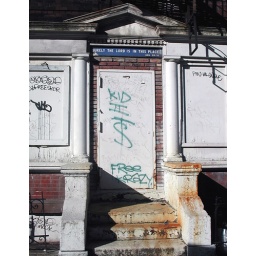
Crown Heights, Brooklyn.Reading the sign above the door is the key (no pun intended...)